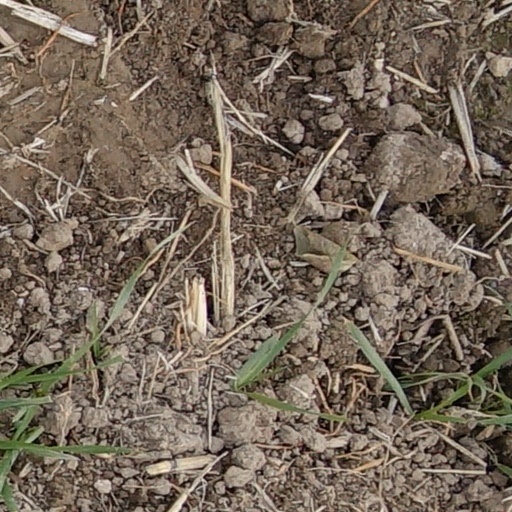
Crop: wheat